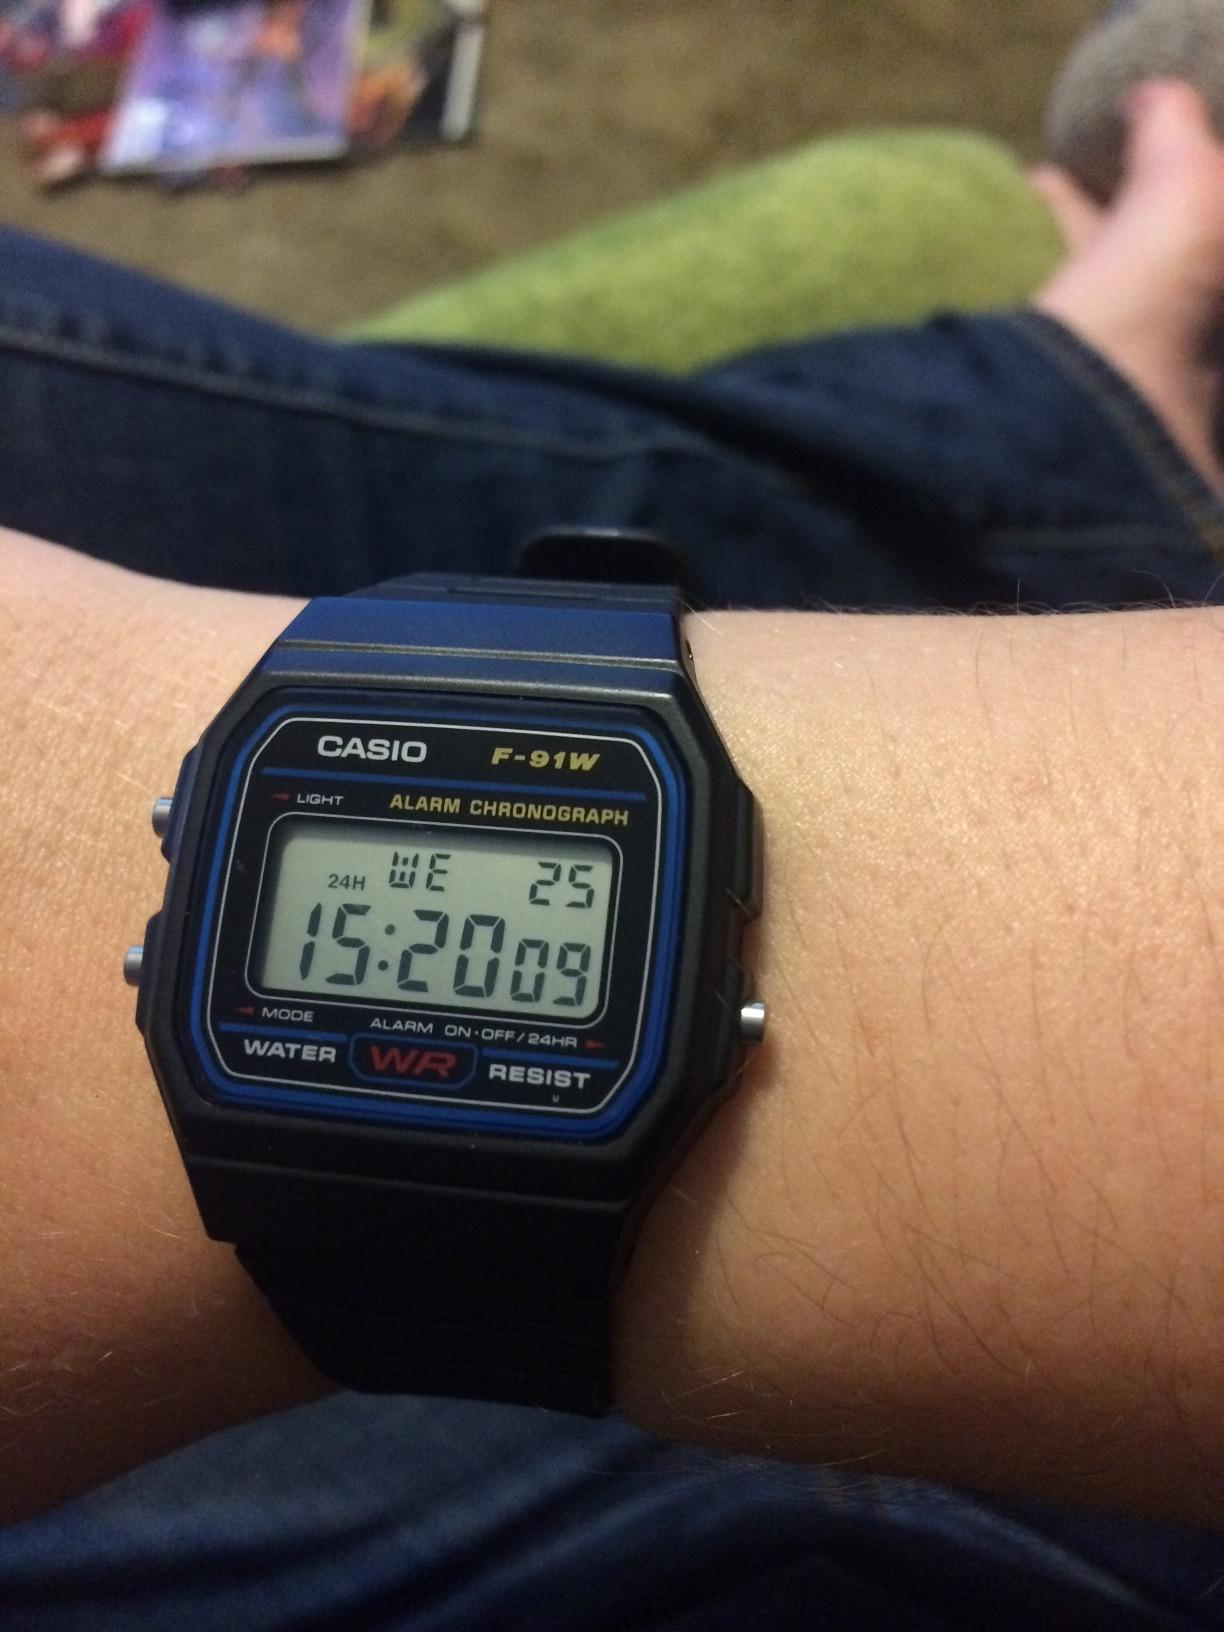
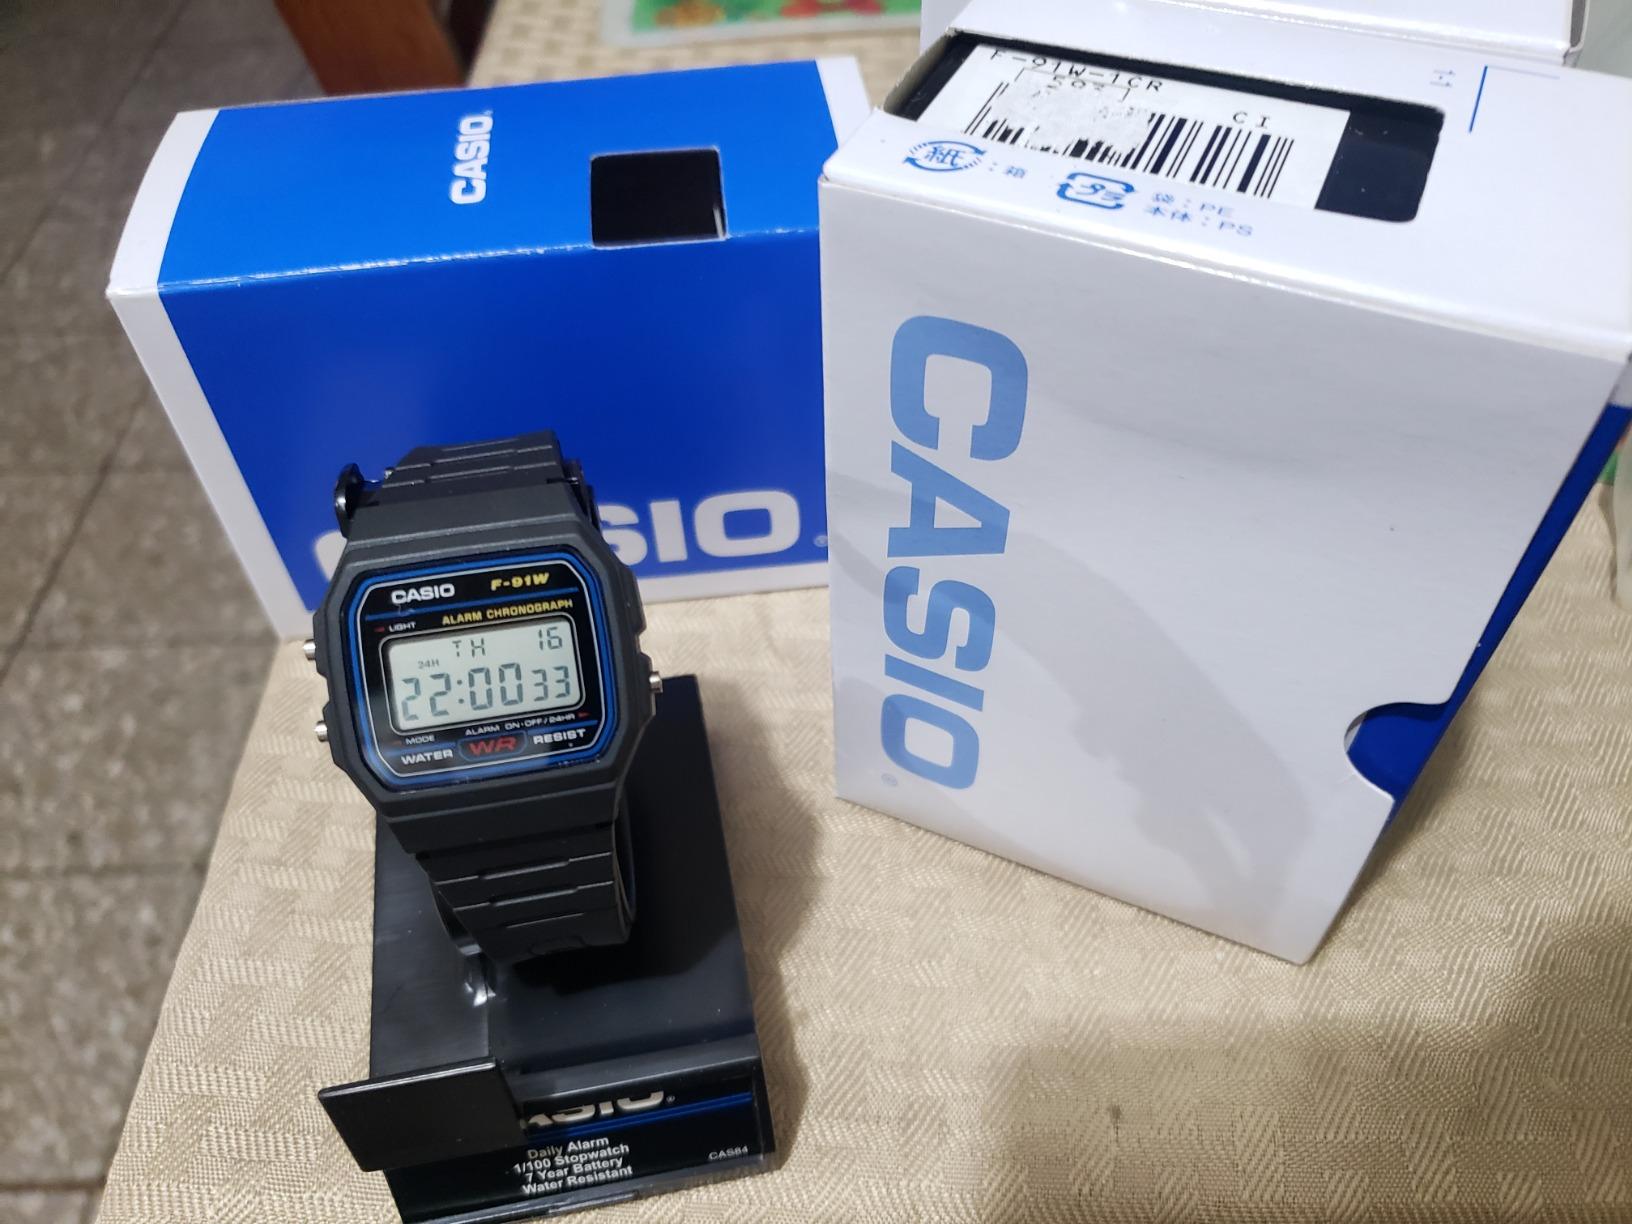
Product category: accessories_watch
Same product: yes